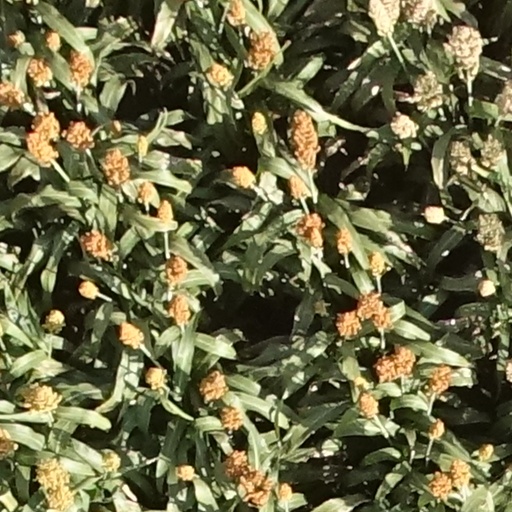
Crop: sorghum